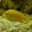
Label: aquarium_fish